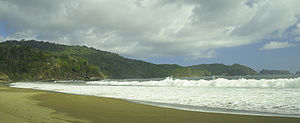
Østjava
Østjava er en provins i Indonesien. Østjava ligger i den østlige del af øen Java, og området inkluderer øerne Madura, som er forbundet med Java via Indonesiens længste bro, Suramadubroen, samt Kangean og Masalembuøerne som ligger henholdsvis længere mod øst og mod nord. Østjavas hovedstad er Surabaya, som er den næststørste by i Indonesien og et stort industriområde.